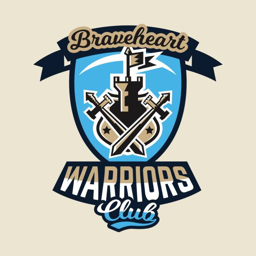
colorful symbol , emblem of an ancient fortress with a flag and swords cross .